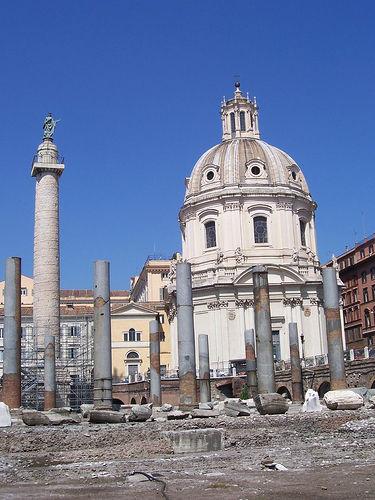
Weather: sun or clear